Isidore Dollinger

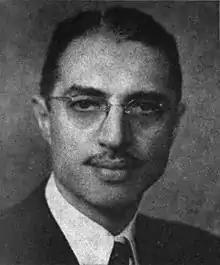

Isidore Dollinger (November 13, 1903 – January 30, 2000) was an American lawyer, jurist, and politician who served five terms in the U.S. House of Representatives, representing New York from 1949 to 1959.